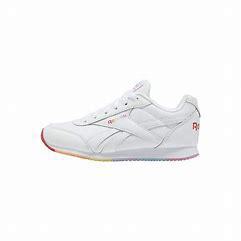
Brand: Reebok
Model: Royal Classic Jogger 2